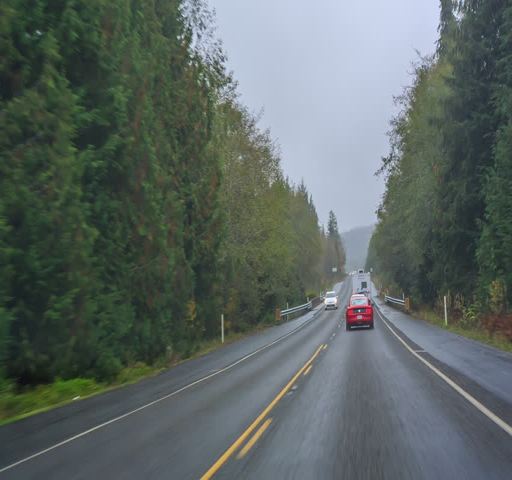
road trip , by car on the roads